Aldis Gobzems

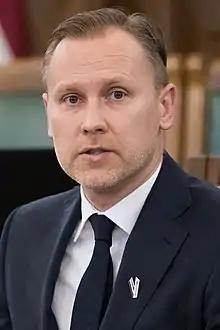
Aldis Gobzems in 2018

Aldis Gobzems (born October 10, 1978) is a Latvian politician and lawyer. He first rose to prominence as a lawyer who represented victims of the 2013 Zolitūde shopping centre roof collapse, and was the prime ministerial candidate for the Who Owns the State? party in the 2018 Latvian parliamentary elections.